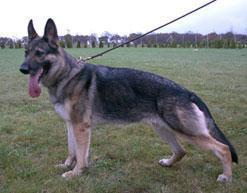
German_shepherd